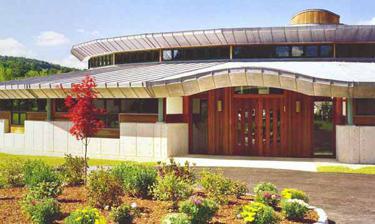
Building: Congregation Beth Israel (North Adams, Massachusetts)
Country: United States of America
Year built: 1894
Reform synagogue in North Adams, Massachusetts, US For similarly named synagogues, see Beth Israel . Congregation Beth Israel Hebrew : חבורת בית ישראל Religion Affiliation Reform Judaism Ecclesiastical or organisational status Synagogue Leadership Rabbi Rachel Barenblat Status Active Location Location 53 Lois Street, North Adams , Massachusetts Country United States Location in Massachusetts Geographic coordinates 42°41′55″N 73°10′05″W / 42.698491°N 73.168184°W / 42.698491; -73.168184 Architecture Architect(s) The Office of Michael Rosenfeld Type Synagogue Date established c. 1890s (as a congregation) Completed 1894 (Francis Street) 1909 (Ashland Street, Chevre Chai Odom) 1922 (Center Street) 1961 (Church Street) 2003 (Lois Street) Specifications Capacity 230 worshippers Interior area 6,000 square feet (560 m 2 ) Dome (s) One Materials Concrete, timber Website cbiweb .org Congregation Beth Israel ( Hebrew : חבורת בית ישראל , lit. 'House of Israel') is a Reform Jewish congregation and synagogue located at 53 Lois Street, in North Adams , Massachusetts , in the United States. The congregation was founded in the early 1890s as House of Israel by Eastern European Jews recently immigrated to the United States. The Chevre Chai Odom congregation broke away from House of Israel in 1905, but re-united with it in 1958, and the congregation adopted its current name in 1961. Originally Orthodox , it became Conservative in 1969 and Reform in 2000. The congregation has had five synagogue buildings since its founding, and moved to its present location in 2003. Beth Israel's first rabbis were Irving Miller (1925) and Moses Mescheloff (1936–1937). Rabbis in the 1950s and 1960s included Abraham Halbfinger and Earl Fishhaut. Jeffrey Wolfson Goldwasser joined the congregation as rabbi in 2000. Rachel Barenblat succeeded him in 2011. Early years Beth Israel was founded as the House of Israel in North Adams, Massachusetts , in the early 1890s. Jewish immigrants first arrived in the North Adams area in 1867, and by 1890 comprised twenty-five families in North Adams and five more in Adams . They met to hold High Holy Days services as early as 1888, and in subsequent years held regular services in their homes and rented halls for the High Holy Days. The Jewish origins of the founders were fairly homogeneous; most came from the Minsk Province of Belarus , and of those, most came from the town of Kletsk . Because the North Adams region had few of the more assimilated Sephardi Jews or German Jews of earlier migrations to the United States, there was little conflict over maintaining traditional Orthodox services. The congregation purchased a plot of land on Francis Street for $500 (today $17,000), and constructed its first building between 1892 and 1894, for $4,500 (today $153,000). The building held not only a sanctuary, but also had a ritual bath , rooms for a Talmud Torah , and quarters for a gabbai (sexton/beadle). At that time the members also hired Simon Ratner as a cantor and ritual slaughterer , but had no rabbi . This was common for the congregation which, until the 1960s, "although steadily having a cantor-schochet, engaged rabbis only sporadically." The members formed a burial society in 1895. First half of the 20th century In 1904, annual dues were $8 (today $270) per year. The following year, a number of members seceded from House of Israel to form a new North Adams synagogue called Chevre Chai Odom. In February 1909, the members of Chevre Chai Odom purchased 0.5 acres (2,000 m 2 ) in Clarksburg for use as a cemetery, near House of Israel's cemetery. In October of that year they purchased a house on Ashland Street for $2,800 (today $95,000), and converted it for use as a synagogue.  The Francis Street synagogue was later converted for use as residential apartments, and was still standing in the 1990s. By 1918, North Adams' Jewish population was around 500. While it had no rabbi , House of Israel did have a cantor, and held services daily in Hebrew. Its religious school (which also had classes daily) had 62 students. In 1920, the congregation purchased the former Bijou Theater, which had been a vaudeville theater and opera house, located on Center Street, for $25,000 (today $380,000), and renovated it for use as a synagogue. The synagogue formally incorporated as United House of Israel in 1922, and the following year paid off its mortgage. In January 1925, the congregation hired its first rabbi, Irving Miller. That year, he and House of Israel's president Harry Abrams brought Clarence Darrow , Rabbi Abba Hillel Silver and prison warden Lewis Edward Lawes to North Adams as speakers; the talks were so popular that they had to be held in the Drury High School auditorium. Irving stayed only one year, and United House of Israel did not hire another rabbi until 1936, when they elected Moses Mescheloff to the pulpit; he stayed until 1937, before becoming the first rabbi in Miami Beach , Florida, at Beth Jacob Congregation. Second half of the 20th century The Center Street synagogue was condemned in 1958 for an urban renewal project that elevated Massachusetts Route 2 and directed it away from North Adams' Main Street. The project prompted the merger of United House of Israel with Chevre Chai Odom. The merged synagogue adopted the name of the larger United House of Israel, and began holding its regular services in Chevre Chai Odom's Ashland Street building. High Holy Days services were held in the Drury High School auditorium in 1959, and in the two following years at the North Adams Masonic Temple . Then-rabbi Abraham Halbfinger accepted a position in Quebec, Canada in 1960. That same year the congregation purchased a mansion at 265 Church Street, and hired the architectural firm of Leon Einhorn of Albany, New York, to design a new building for the location. Construction was delayed when the original contractors went bankrupt in 1961, and new contractors were not hired until April of that year. The synagogue hired Earl Fishhaut, an Orthodox rabbi, as its spiritual leader in June. In October, the congregation adopted its current name, Congregation Beth Israel, and in December, it occupied its new building on Church Street. The Church Street building was sold to the Commonwealth of Massachusetts in 1998 to become the music and performance center of the Massachusetts College of Liberal Arts (MCLA). However, in an agreement with MCLA, the congregation continued to use the building for its services until 2002. Denominational affiliation Beth Israel was Orthodox from its founding, but ended the traditional practice of separate seating for men and women just before its move to its Church Street building in 1961. It did, however, hire an Orthodox rabbi in 1961, and did not hire a Conservative rabbi in until 1969, when it affiliated with Conservative Judaism . Beth Israel began counting women towards the minyan in the late 1970s. In 1995, the congregation disaffiliated from the United Synagogue of Conservative Judaism and remained unaffiliated for five years. In 2000, the congregation affiliated with the Reform movement and became a member of the Union for Reform Judaism . That year, following his ordination at Hebrew Union College in New York City , Jeffrey Wolfson Goldwasser joined the congregation as its spiritual leader. Events since 2000 The current synagogue building at 53 Lois Street was completed in 2003. The 6,000-square-foot (560 m 2 ) building at the foot of Mount Williams and Mount Greylock has an unusual almond-shaped or eye-shaped design with large, floor-to-ceiling windows in the sanctuary overlooking the mountains and nearby wetlands. Designed by The Office of Michael Rosenfeld of West Acton, Massachusetts, the building has retractable walls that allow the library, social hall, and sanctuary into a single large room that can accommodate 230 people for High Holiday Services, or 150 people sitting at banquet tables. According to the architect, "[t]he building is fully integrated into its surroundings, curving and undulating in response to the surrounding hills", and "[b]virtue of the integration of the building with its site, as well as the use of custom movable partitions, it creates an atmosphere that is at once intimate and awesome". In addition to the Lois Street building, the congregation owns and operates Beth Israel cemetery on Walker Street in Clarksburg, Massachusetts. Rachel Barenblat succeeded Goldwasser, becoming the congregation's rabbi in 2011, the year she was ordained by ALEPH: The Alliance for Jewish Renewal . The author of several books, her blog , Velveteen Rabbi, was named one of the top 25 internet sites by Time magazine in 2008. See also Architecture portal Judaism portal Massachusetts portal History of the Jews in the United States Notes